Mahila Manch

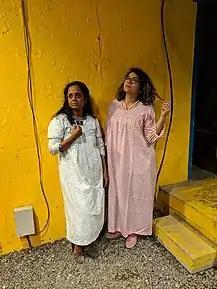
Preeti Das and Shefali Pandey

Shefali Pandey has worked with major media houses in New York and Mumbai before co-founding Mahila Manch. She is also the founder of "Flora Fountain", a digital agency based in Ahmedabad. Shefali holds an undergraduate degree in Engineering from Gujarat University and a Masters in Public Communications from Syracuse University.